Tovarnik

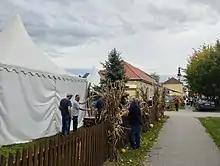
Tovarnik Autumn Festival 2022

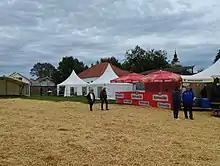
Tovarnik Autumn Festival 2022

In early 2019 villages of Tovarnik, Ilača and Banovci organized joint demonstrations against truck drivers from countries other than Croatia and Serbia which are causing heavy traffic congestion on the D46 road while waiting to cross the state border between Croatia and Serbia. Citizens requested redirection of all truck transportation, with the exception of Croatian and Serbian trucks traveling to one or the other state, to be removed from the D46 road and redirected to A3 motorway.